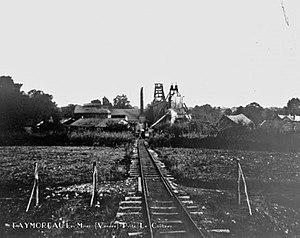
Puits Le Couteau
Le bassin houiller de Faymoreau est un bassin houiller situé dans la commune de Faymoreau et les communes voisines en Vendée, dans l'ouest de la France.